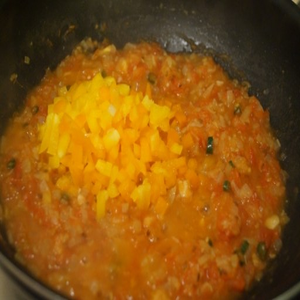
Dish: pavbhaji